Riverdale, Whitehorse

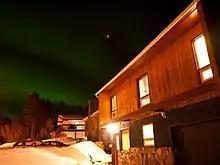
An aurora over a residential neighbourhood of Riverdale. Riverdale is located on the east bank of the Yukon River.

Riverdale is a neighbourhood within the city of Whitehorse, Yukon, Canada. The community is separated from Whitehorse City Centre by the Yukon River, and is linked to Whitehorse via Lewes Boulevard, a major thoroughfare in the community.